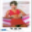
Label: woman